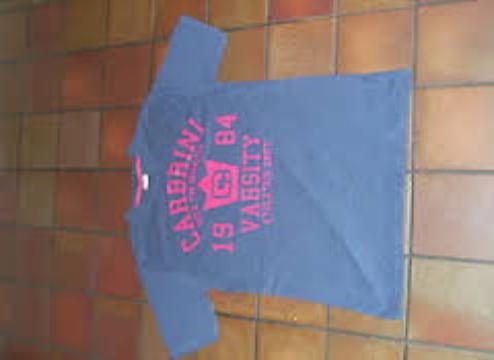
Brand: Carbrini
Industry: Clothes